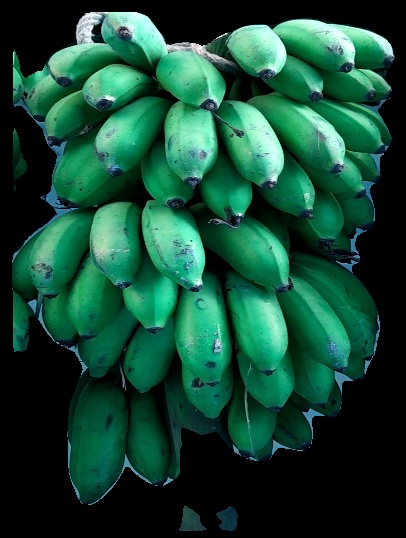
Variety: rasbale
Grade: grade2